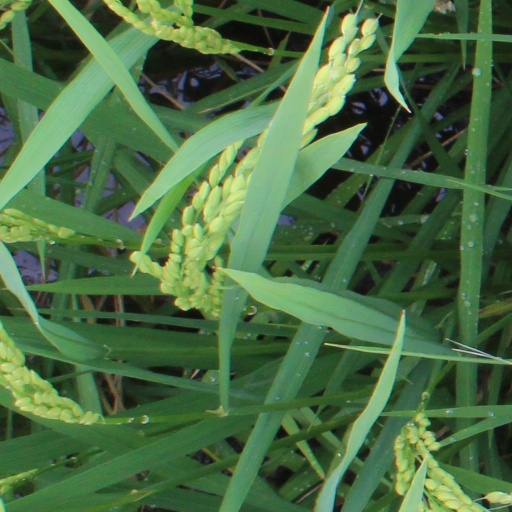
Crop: rice